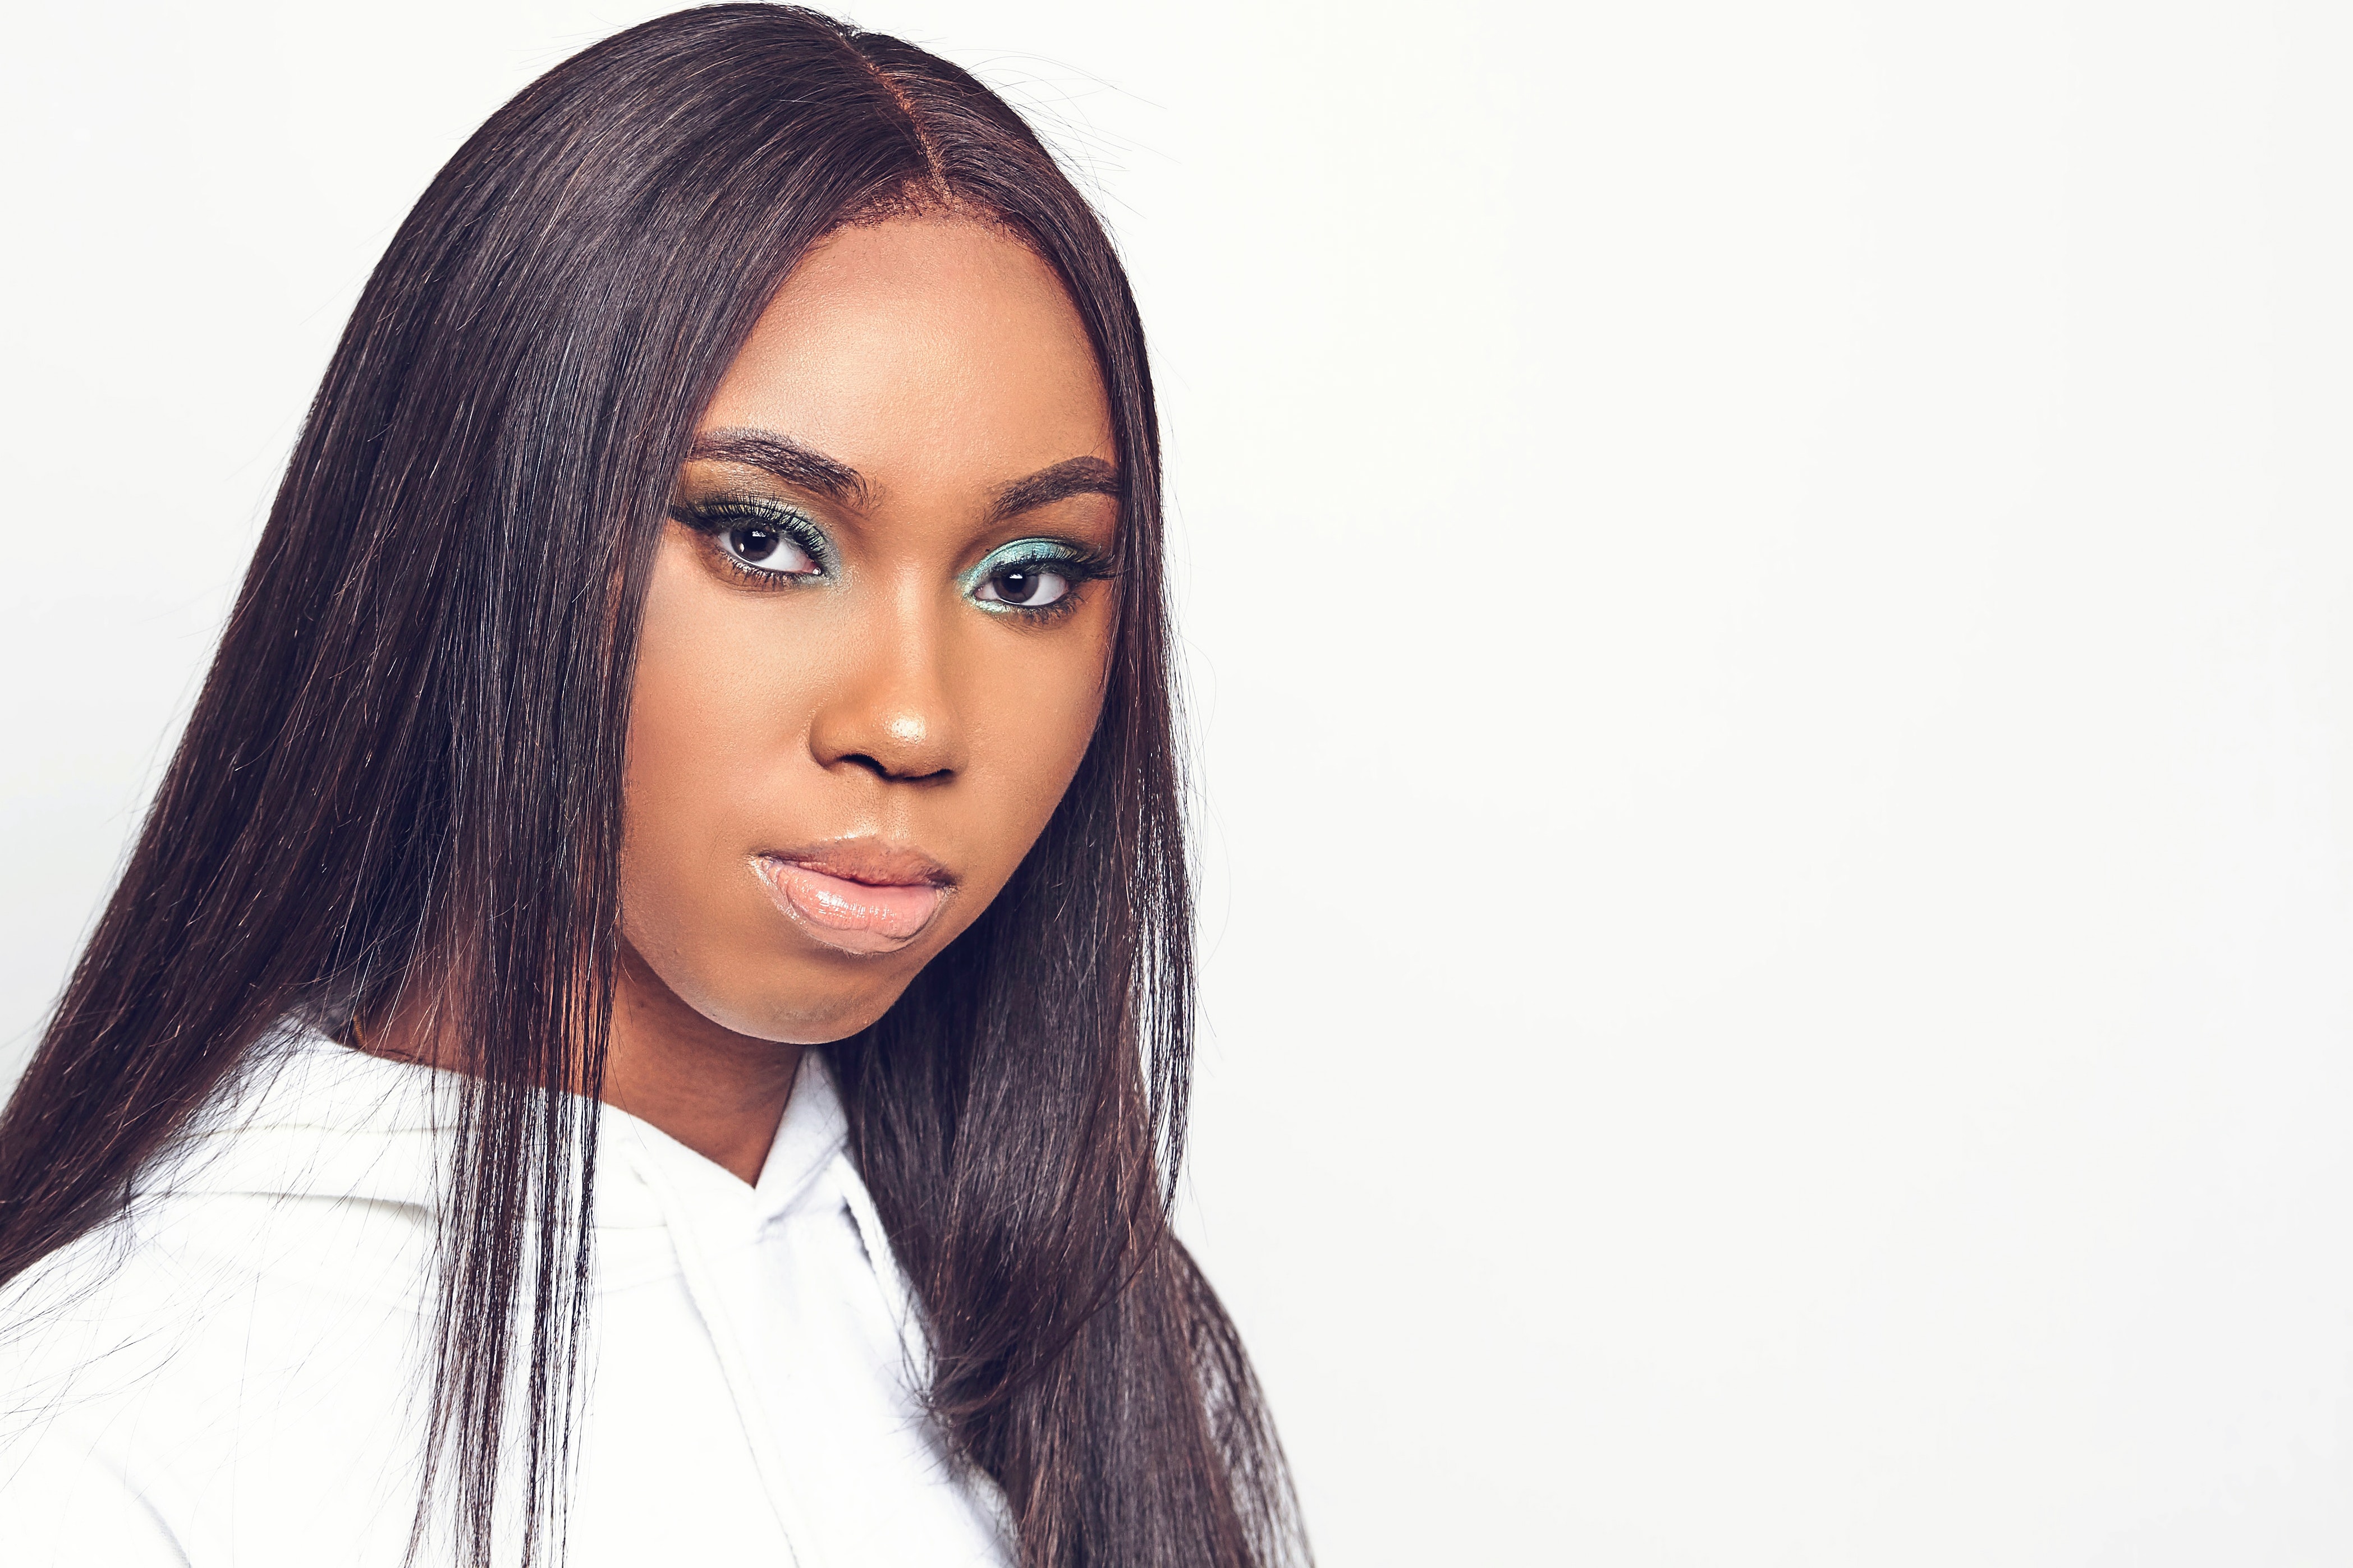
hair, face, eyebrow, hairstyle, lip, beauty, skin, black hair, long hair, head, forehead, model, chin, nose, human, cheek, fashion, close up, Material property, Lace wig, photo shoot, Step cutting, wig, layered hair, brown hair, photography, Artificial hair integrations, fashion model, fashion accessory, eyelash, hair coloring